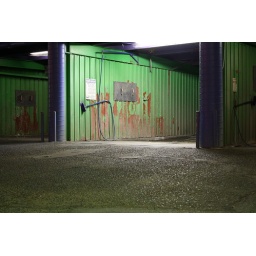
I got down and dirty in this car wash once...